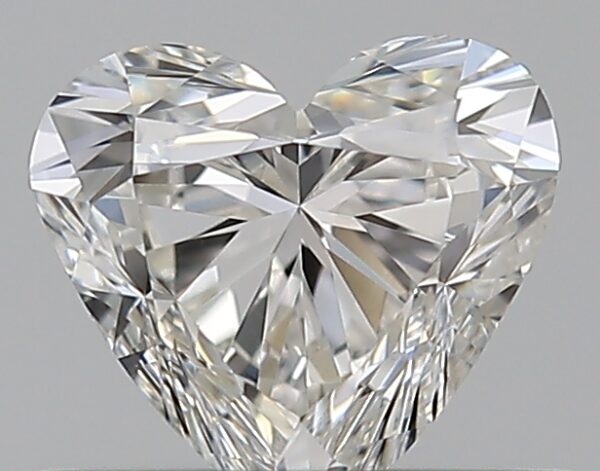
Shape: heart
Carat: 0.5
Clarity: VS2
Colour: H
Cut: GD
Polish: VG
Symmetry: VG
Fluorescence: N
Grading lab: GIA
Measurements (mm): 4.86 x 5.24 x 3.22